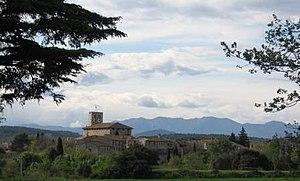
Avinyonet de Puigventós est une commune d'Espagne dans la communauté autonome de Catalogne, province de Gérone, de la comarque d'Alt Empordà